Canímar River

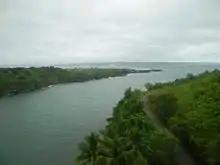
Canímar River

Canímar River is a river of northern Cuba. It reaches the sea at Matanzas, south-est side of the Matanzas Bay.